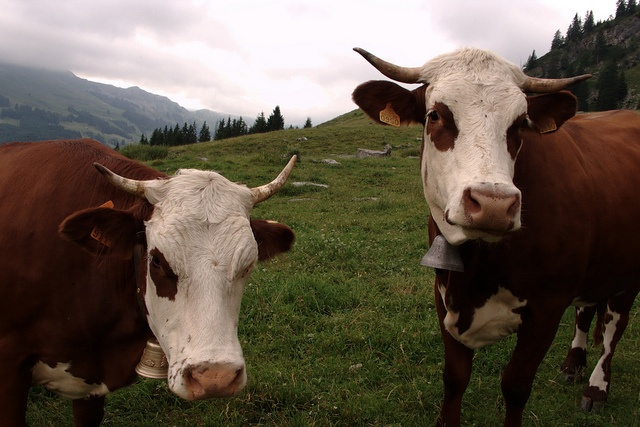
Two brown and white cows in a grassy field
Two cows appear to be posing fir the camera
There are two cows standing on a grass field
Two cows in the mountains on an overcast day
Dairy cows with neck bells graze on a mountain